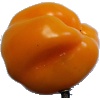
Label: Pepper Yellow 1